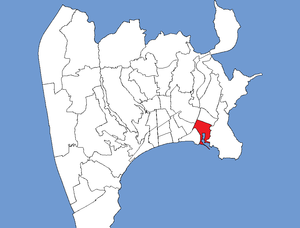
Le quartier du port de Nice est un des quartiers de la ville.
Cet article établit la liste des quartiers de Nice.